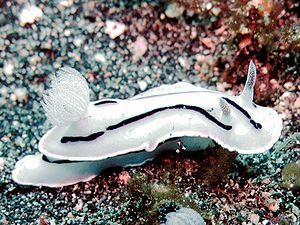
Chromodoris est un genre de nudibranches de la famille des Chromodorididae.
Le Chromodoris willani ou Doris de willan, est un nudibranche de la famille des chromodorididés.